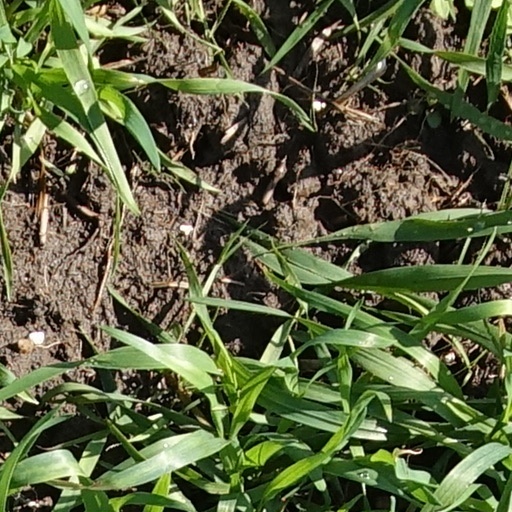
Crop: wheat